Amos Lawrence House

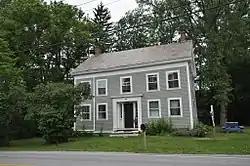

The Amos Lawrence House is a historic house on Richville Road in Manchester, Vermont, USA. Built about 1840, it is a fine local example of a Greek Revival farmhouse. Restored in the 1980s after many years as a rental property, it was listed on the National Register of Historic Places in 1985.